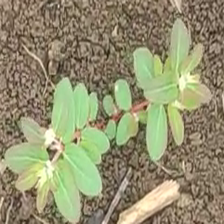
Weed species: Choti_dudhi_(Euphorbia_hirta)